Mario Party 3

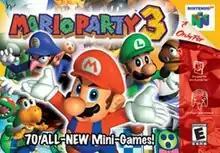
North American box art

is a party video game developed by Hudson Soft and published by Nintendo for the Nintendo 64. The third installment in the "Mario Party" series, it was first released in Japan on December 7, 2000, in North America on May 7, 2001, in Australia on September 3, 2001, and in Europe on November 16, 2001. As with the previous installments, the player chooses between eight playable characters: Mario, Luigi, Princess Peach, Yoshi, Wario, and Donkey Kong from the first two games, alongside newcomers Princess Daisy and Waluigi. The game features duel maps, where two players try to lower each other's stamina to zero using non-player characters such as Chain Chomps.